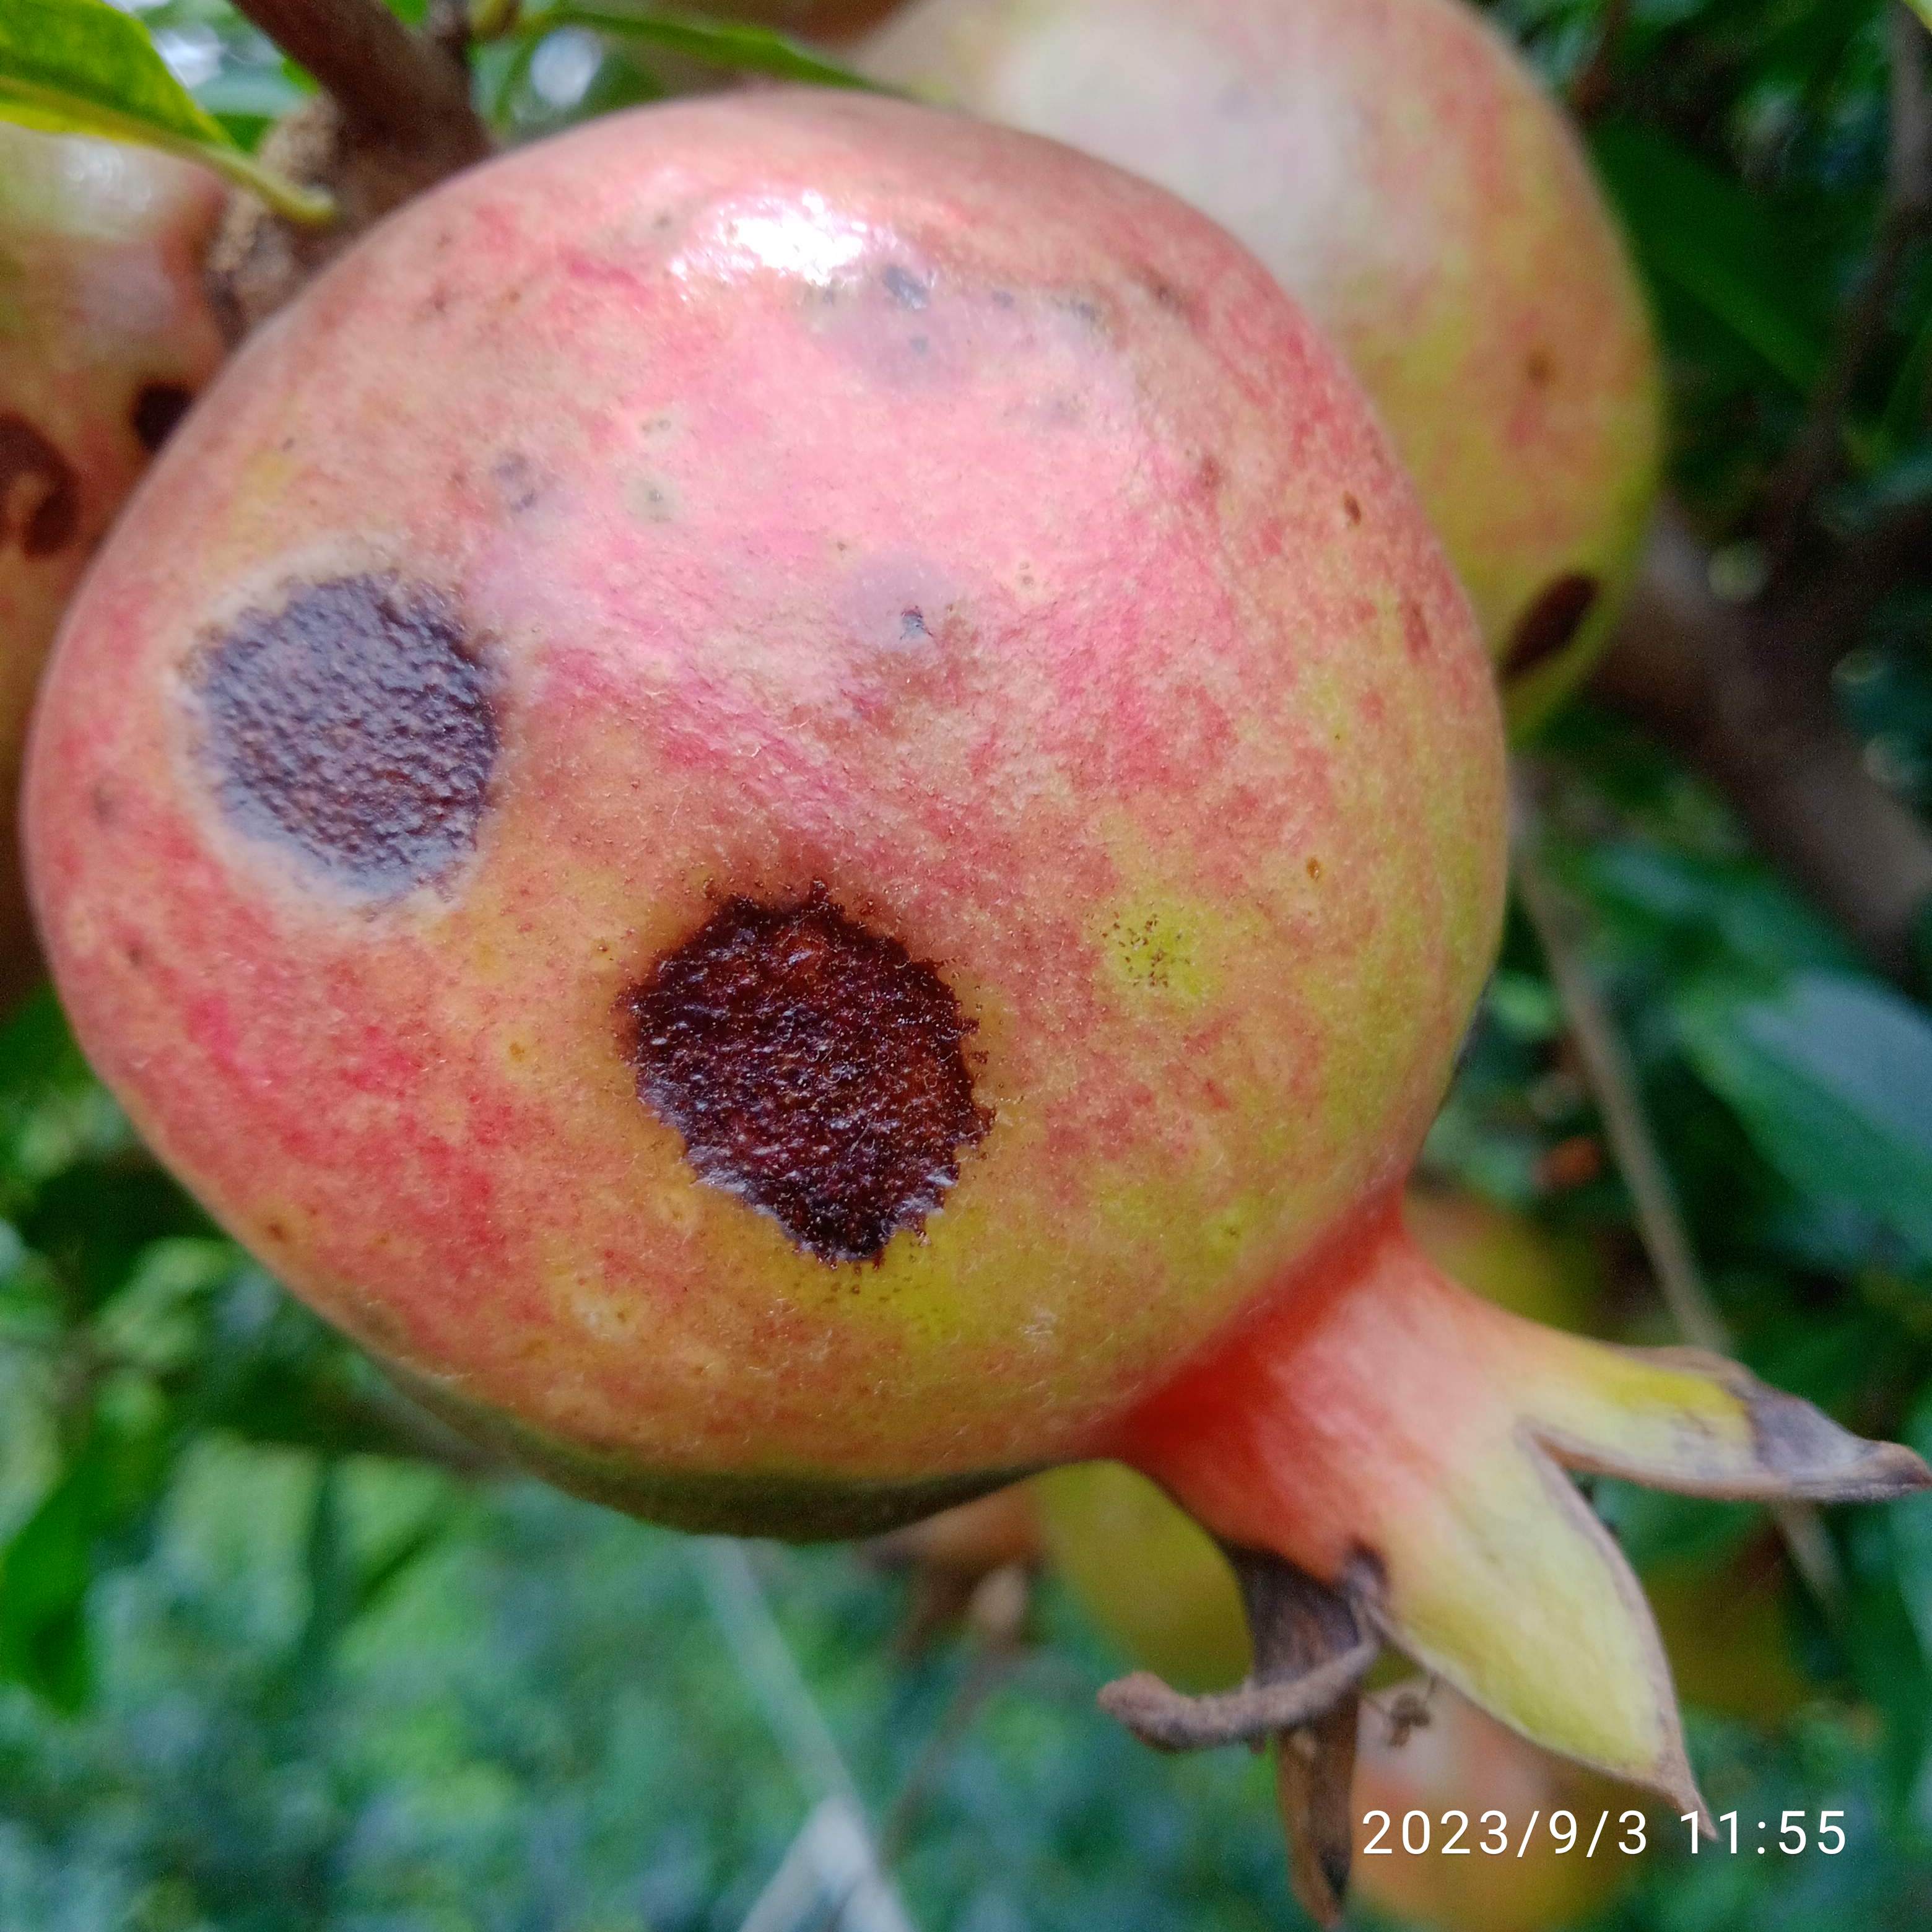
Label: Anthracnose